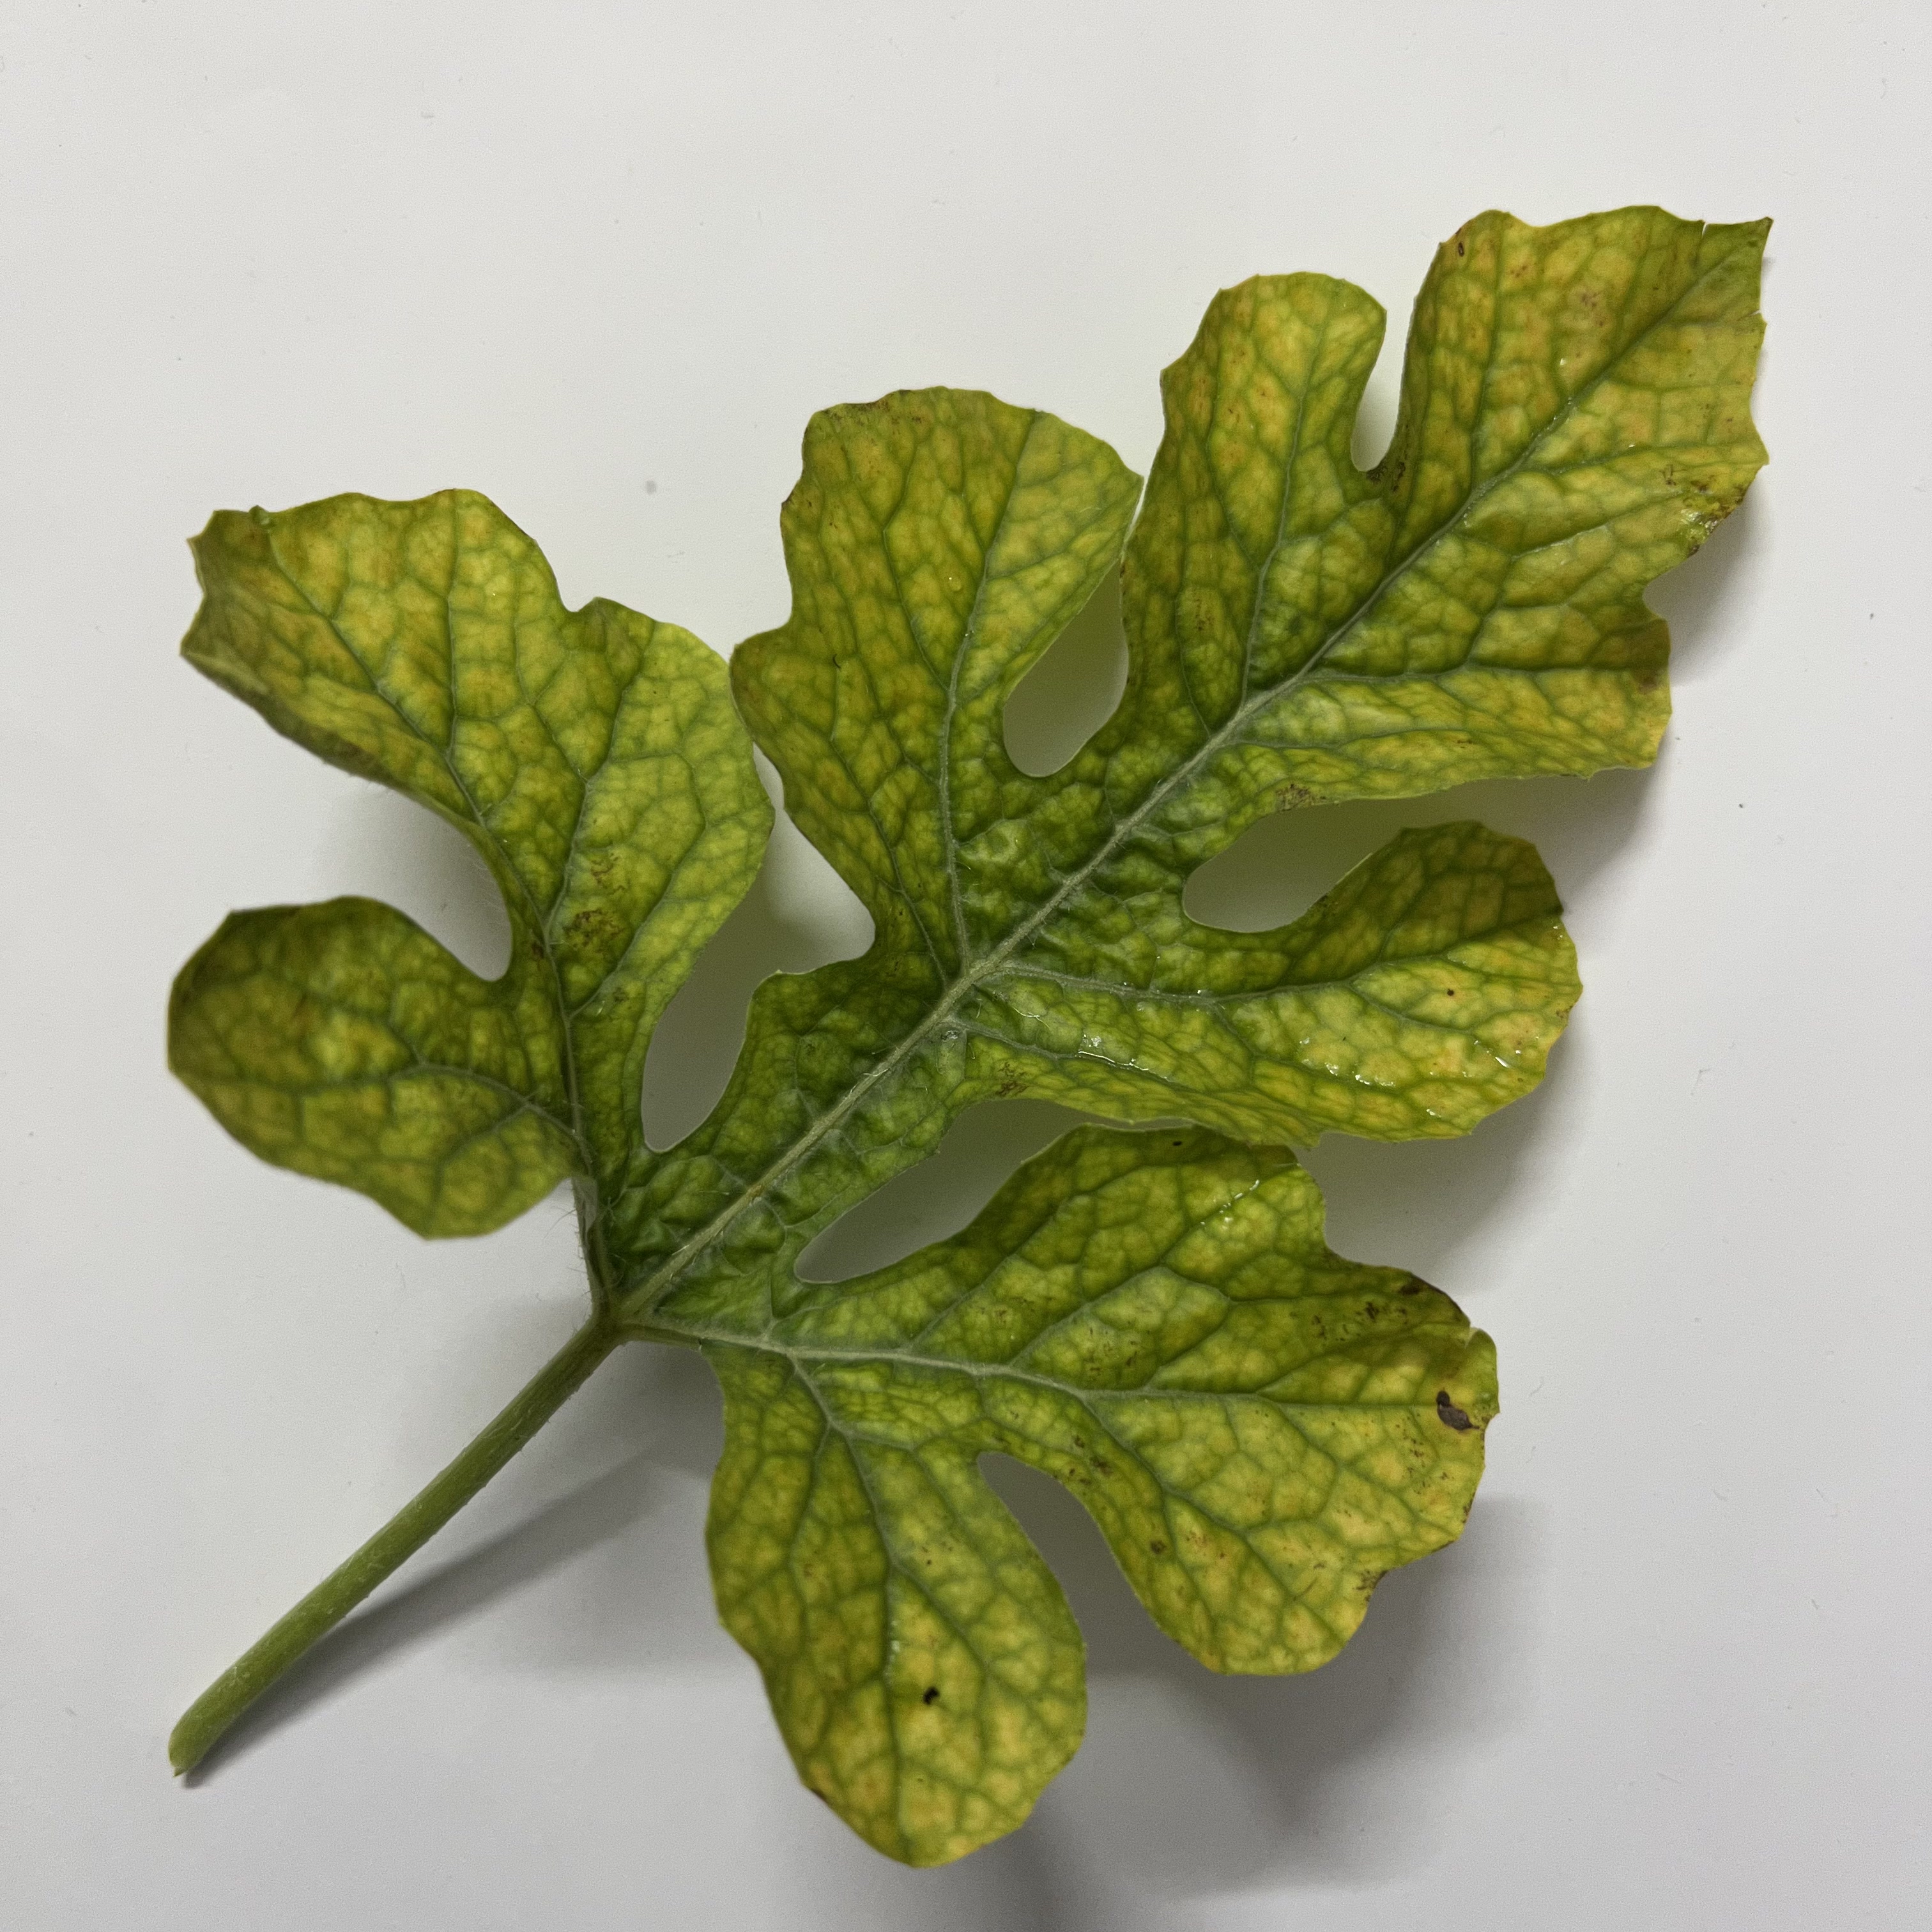
Label: Mosaic_Virus